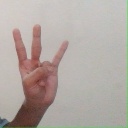
अक्षर: क्ष